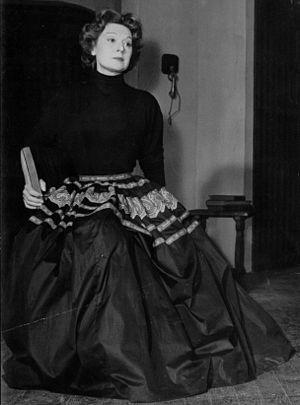
Edwige Feuillère dans ""La liberté est un dimanche"" en Janvier 1953 - Tournées Théâtrale France-Monde Production (Collection personnel